Carnitine O-palmitoyltransferase

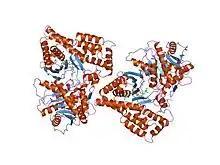
Structure of carnitine acetyltransferase.

Carnitine O-palmitoyltransferase (also called carnitine palmitoyltransferase) is a mitochondrial transferase enzyme involved in the metabolism of palmitoylcarnitine into palmitoyl-CoA. A related transferase is carnitine acyltransferase.